Manisa relief

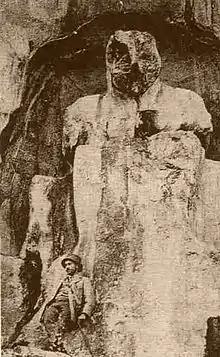
Depiction on a French postcard, c.1900

The relief is located in a niche about 100-120 m up a granite cliff-face of Mount Sipylus, overlooking the city of Manisa, the ancient Lydian city of Magnesia ad Sipylum, and the Gediz river valley (the ancient Hermos). It is over 6 m high and in poor condition.